Puig (company)

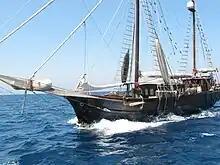
One of the classic boats in 2010 "Puig Vela Clàssica" regatta

In 2014, the company celebrated the centenary of its establishment with the inauguration of the new headquarters, located in Plaza de Europa of Hospitalet de Llobregat, called Torre Puig. This tower is a work of architect Rafael Moneo, laureate of the Pritzker Architecture Prize, and GCA Arquitectos. The building was inaugurated by the Prince of Asturias. At the entrance of the building there is a statue from Joan Miró, ceded for 2 years by Fundació Joan Miró. In 2024, Puig inaugurated a second building within the same complex, known as Torre Puig T2. The inauguration was carried out by Felipe VI and Letizia Ortiz, in their roles as King and Queen of Spain.